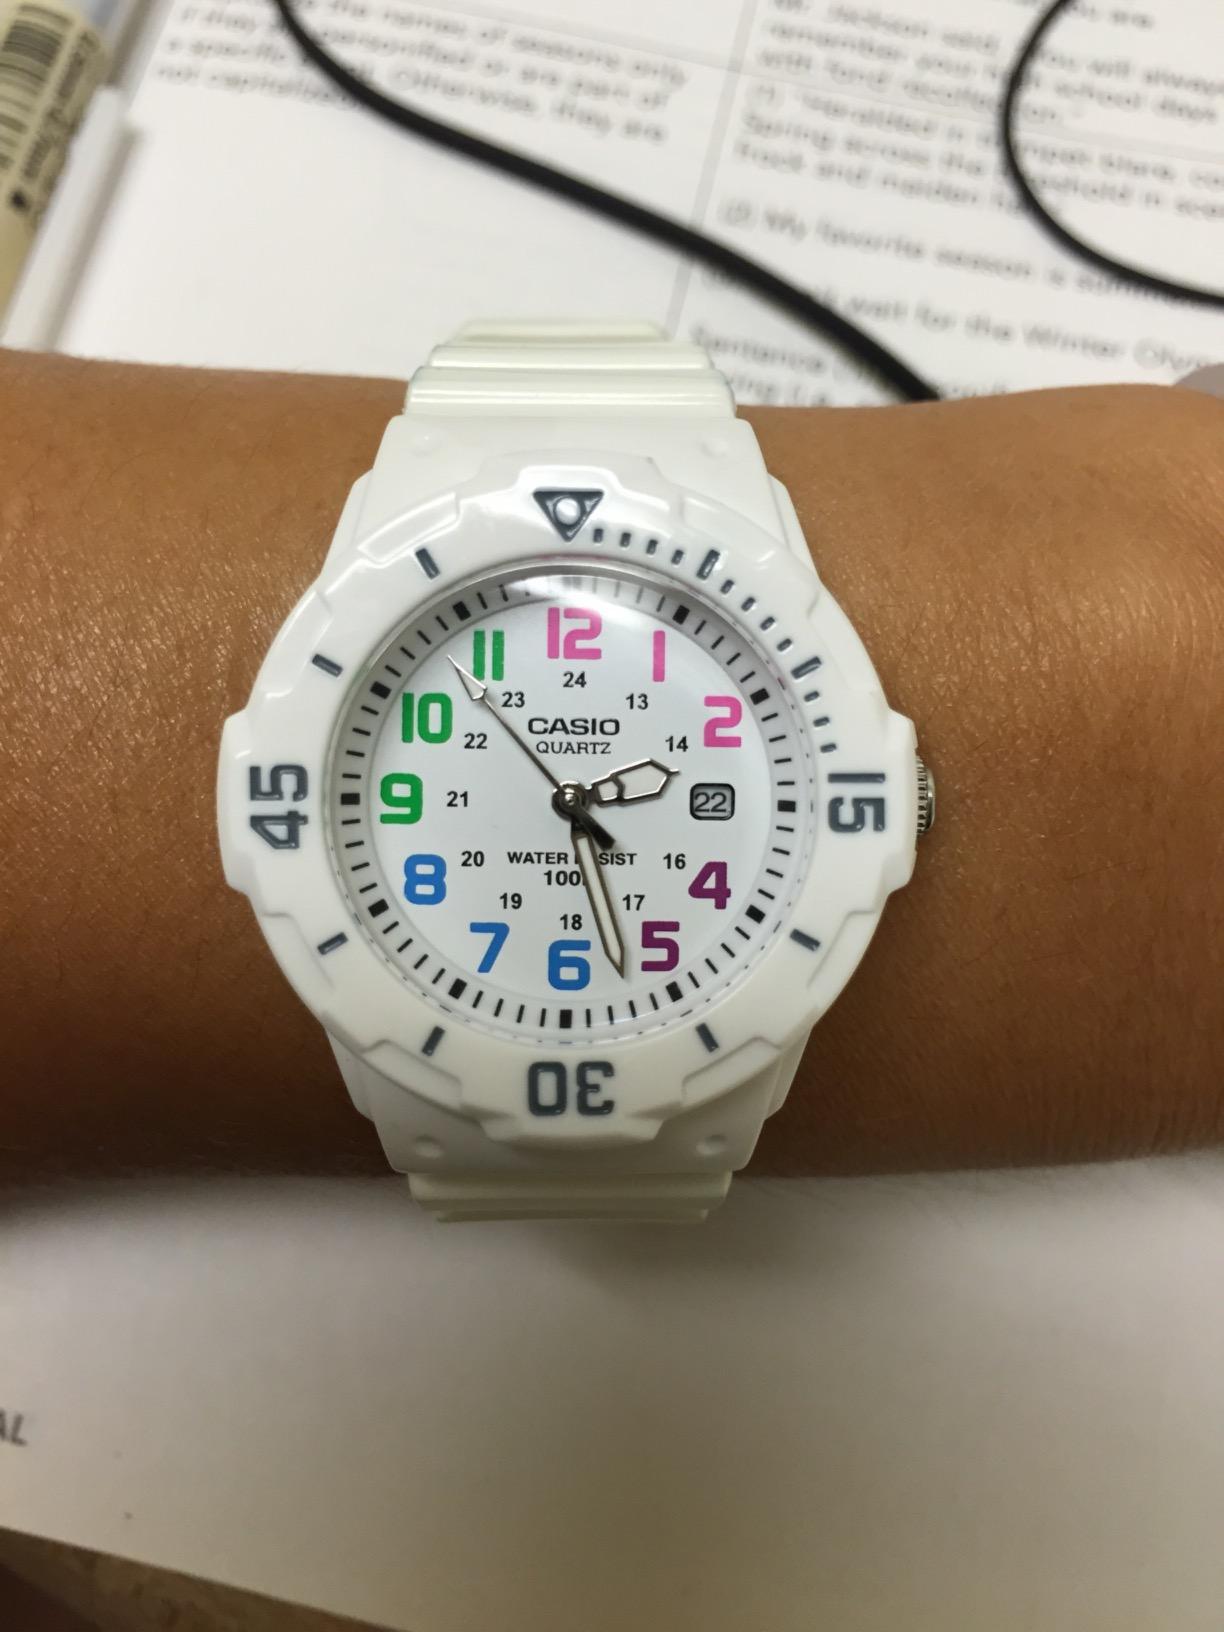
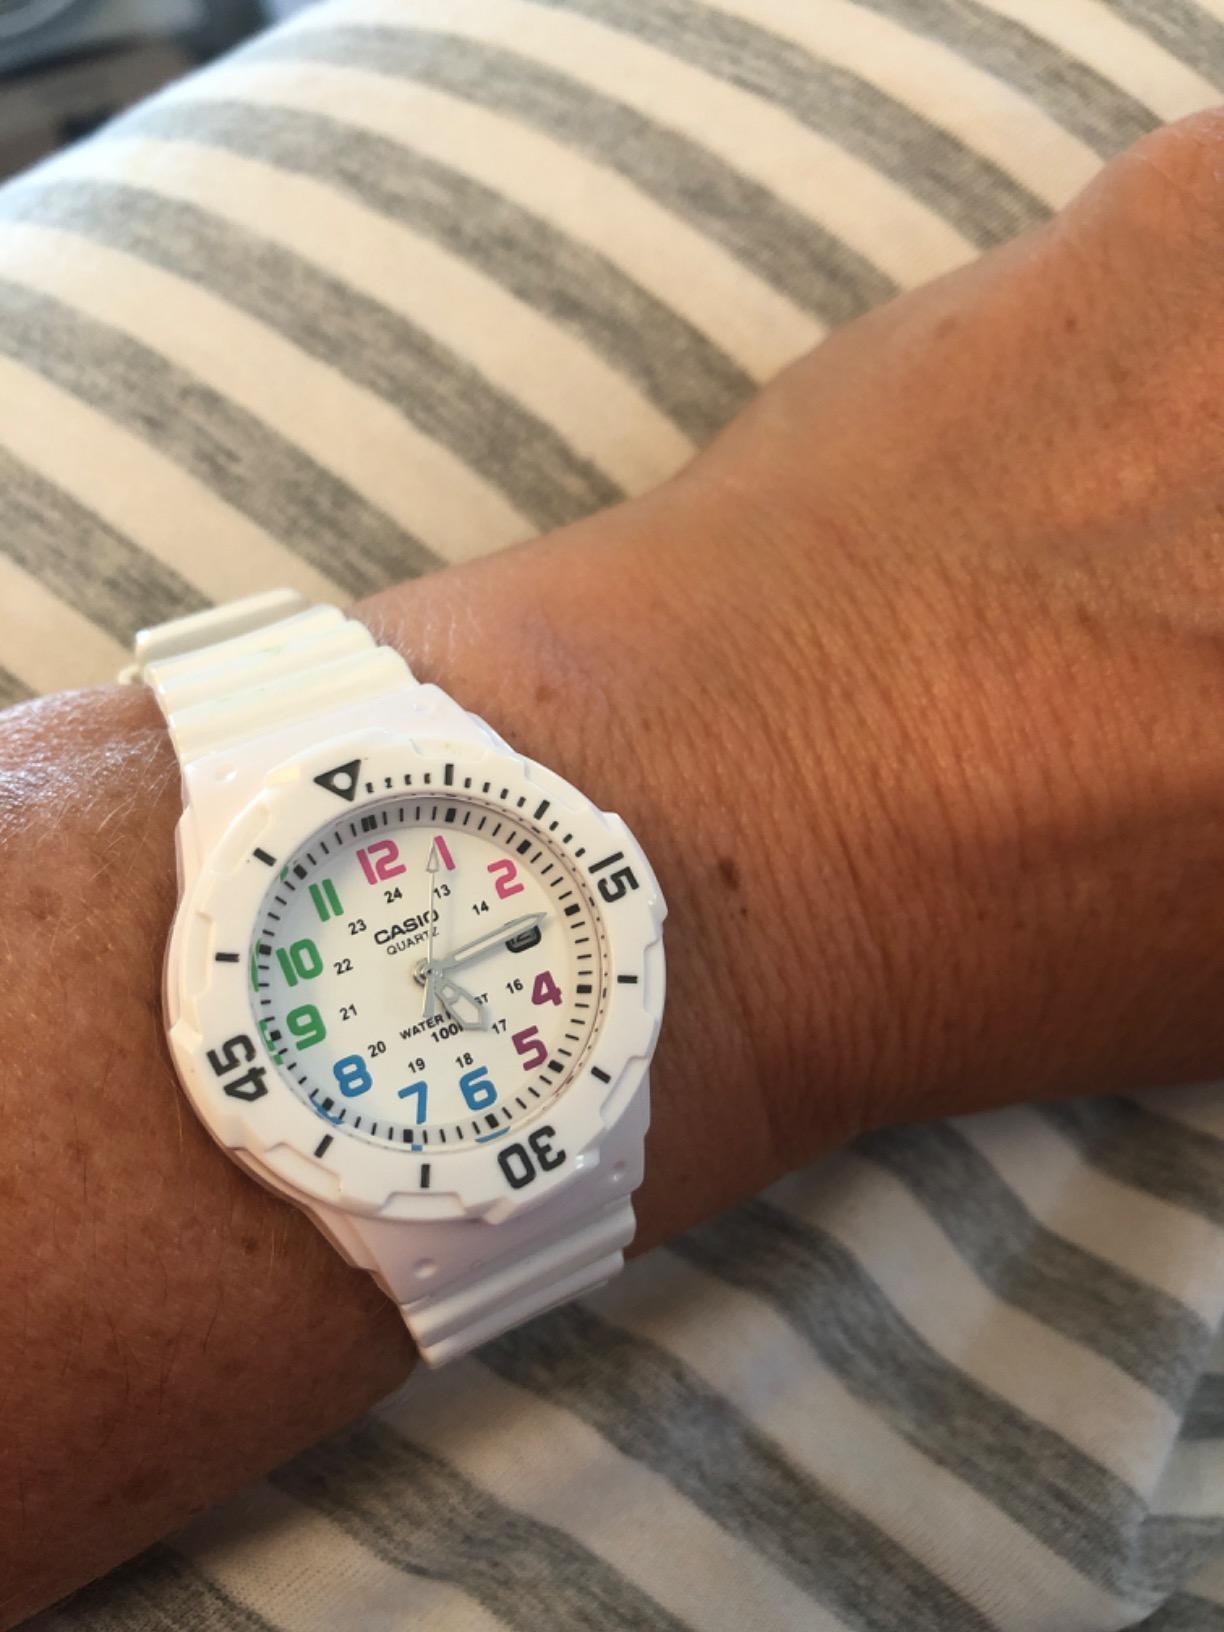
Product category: accessories_watch
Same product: yes